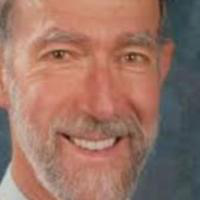
Age group: age 56-65